HMCS Mimico

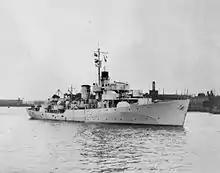
HMCS "Mimico" in harbour

After working up at Stornoway, "Mimico" was assigned to Western Approaches Command out of Oban. She participated in Operation Neptune, the naval aspect of the invasion of Normandy. She arrived off the beaches one day after the invasion with the convoy she was escorting. She remained as a convoy escort in the English Channel after the invasion, transferring to Portsmouth Command in September 1944 and Nore Command in October.